Sils im Domleschg

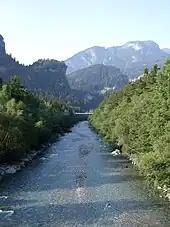
Hinterrhine river near Sils im Domleschg, with Hohen Rätien in the background

Sils im Domleschg has an area, (as of the 2004/09 survey) of . Of this area, about 14.6% is used for agricultural purposes, while 70.4% is forested. Of the rest of the land, 8.2% is settled (buildings or roads) and 6.9% is unproductive land.